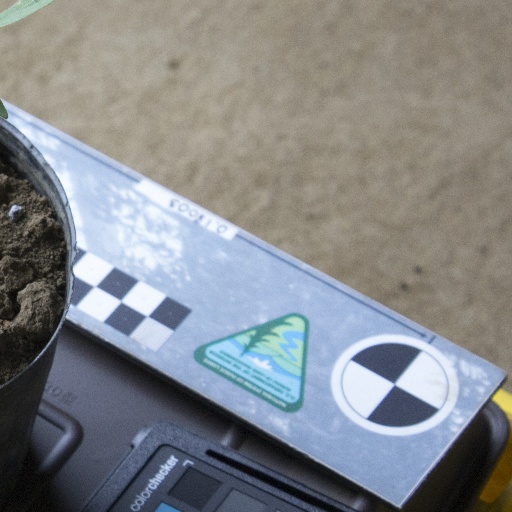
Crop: soybean